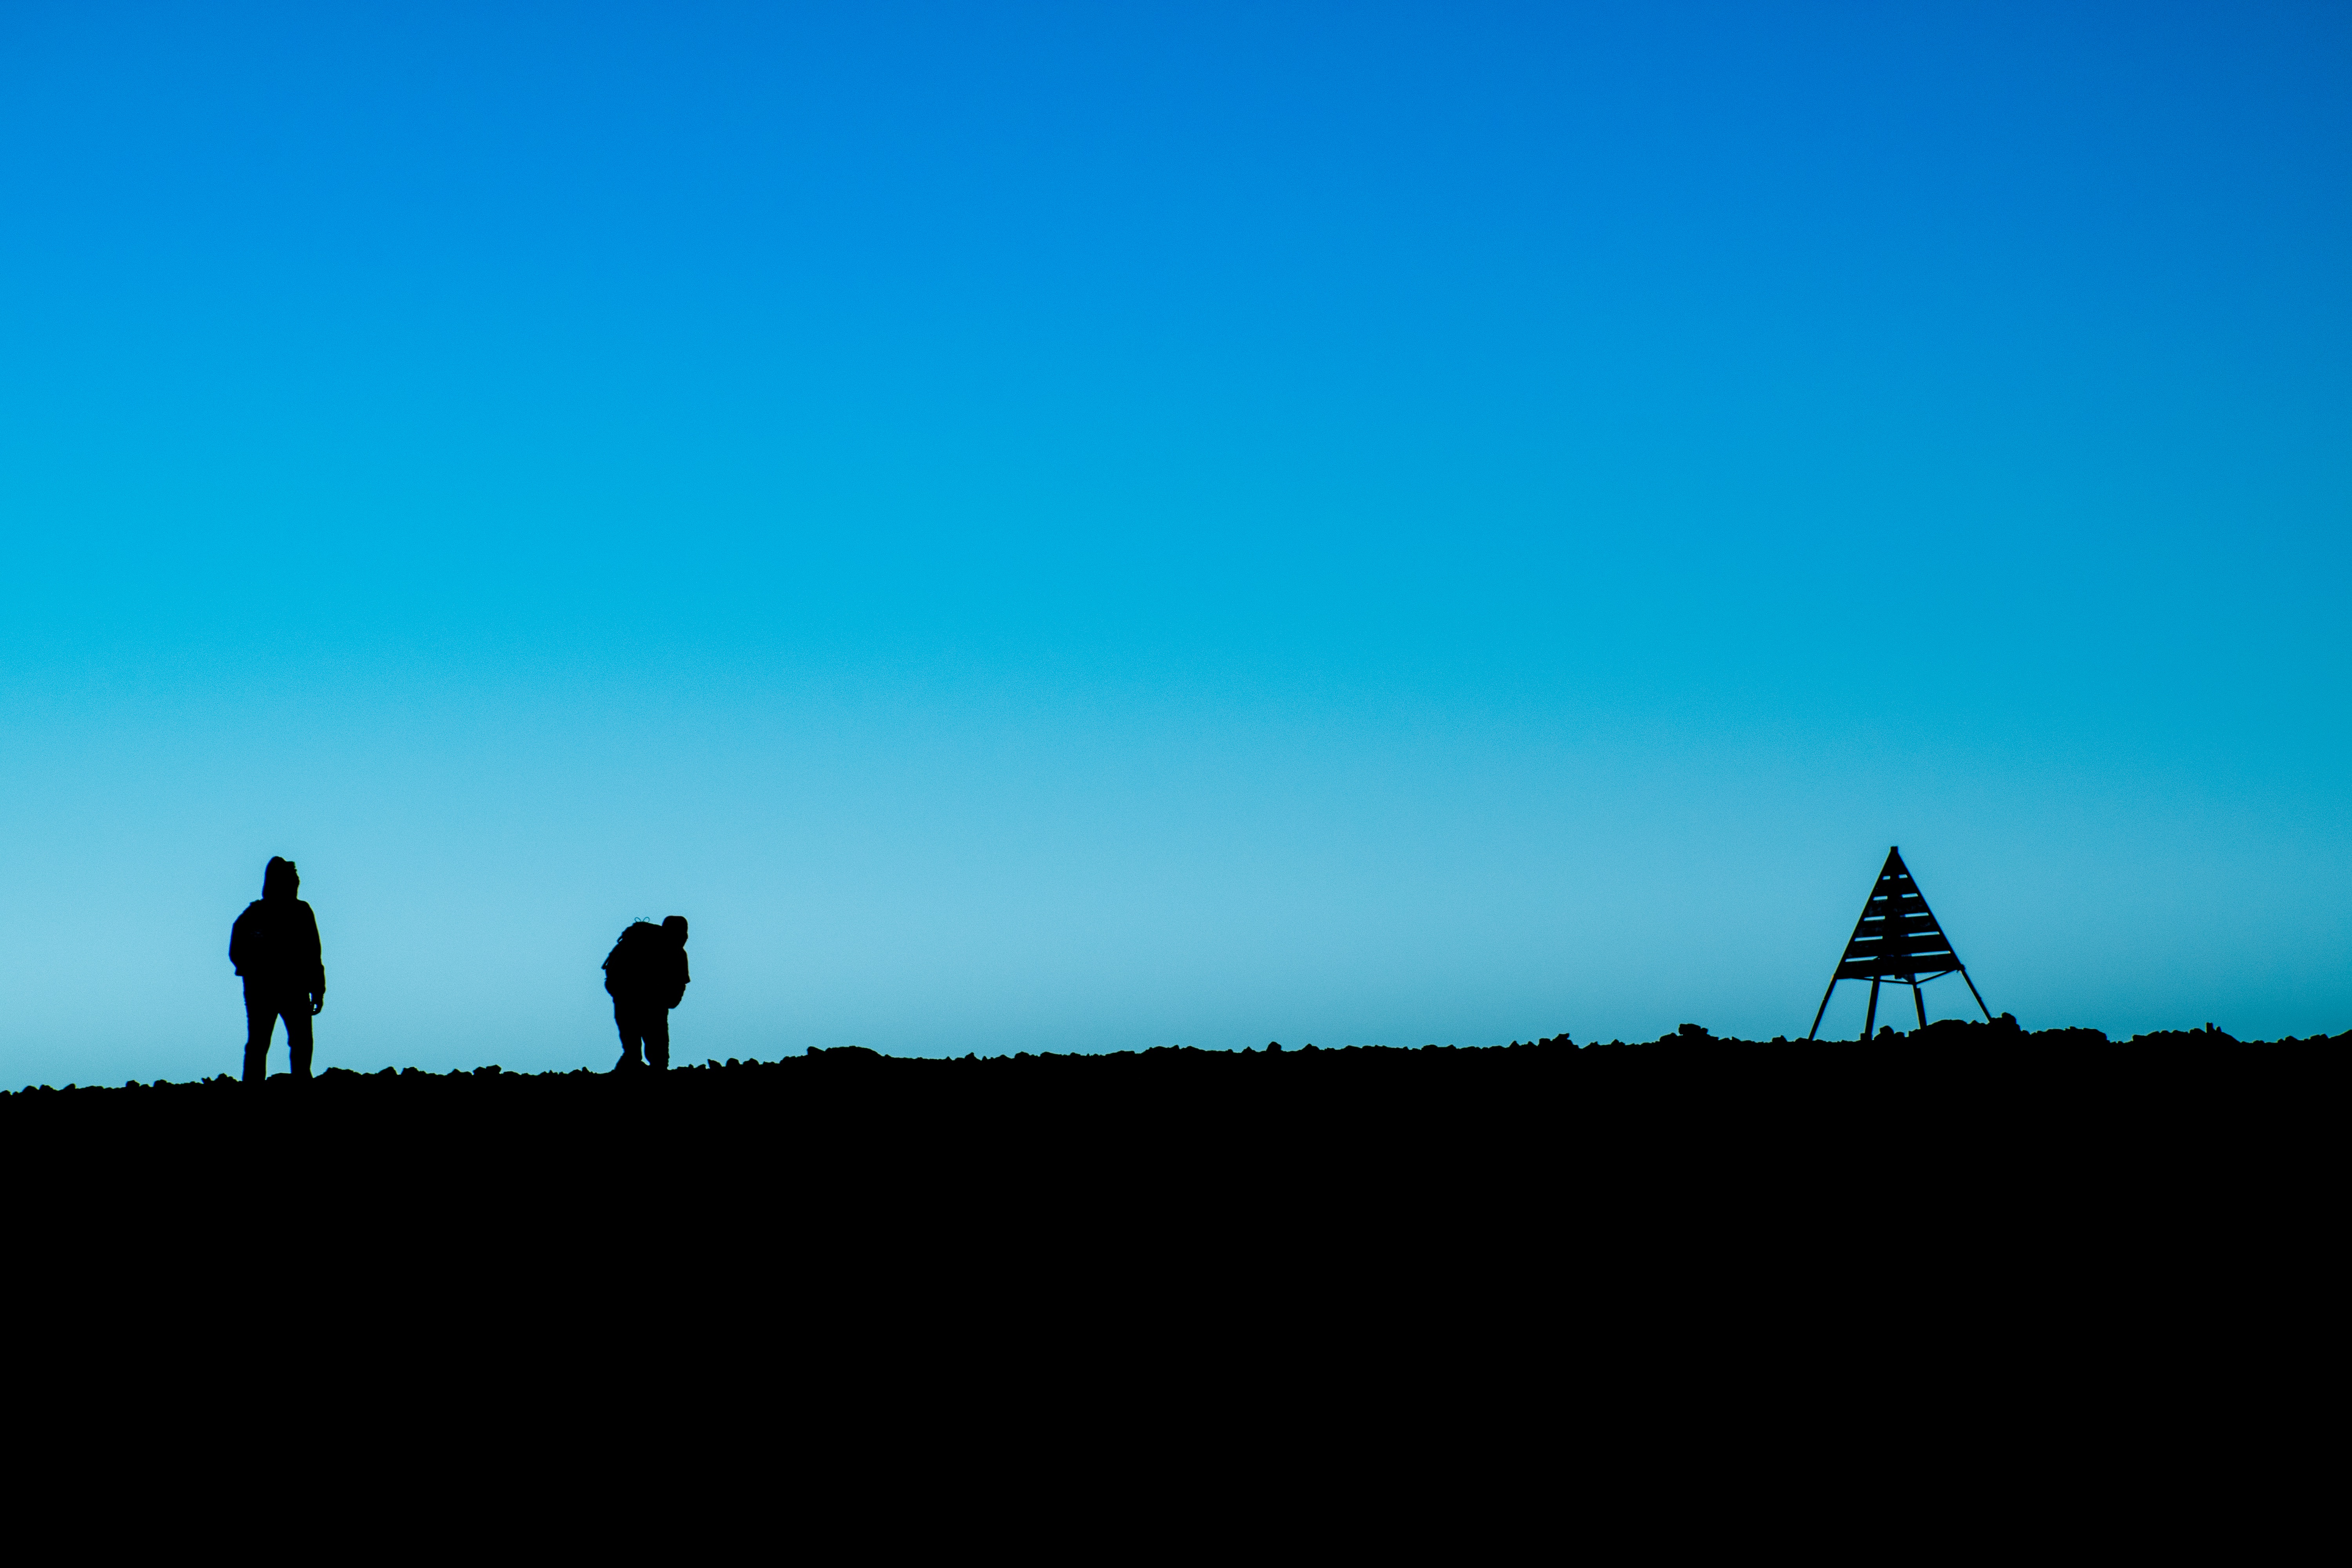
horizon, silhouette, mountain, cloud, sky, skyline, sunlight, morning, hill, dawn, dusk, evening, plain, screenshot, atmospheric phenomenon, computer wallpaper